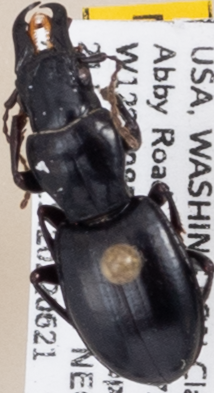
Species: Promecognathus crassus
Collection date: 2022-06-21
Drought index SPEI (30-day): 1.546
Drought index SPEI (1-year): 1.28
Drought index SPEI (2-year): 0.512